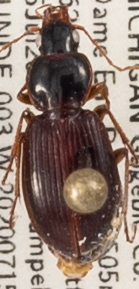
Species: Synuchus impunctatus
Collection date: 2020-07-15
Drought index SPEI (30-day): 0.218
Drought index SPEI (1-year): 1.45
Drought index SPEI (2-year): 2.09